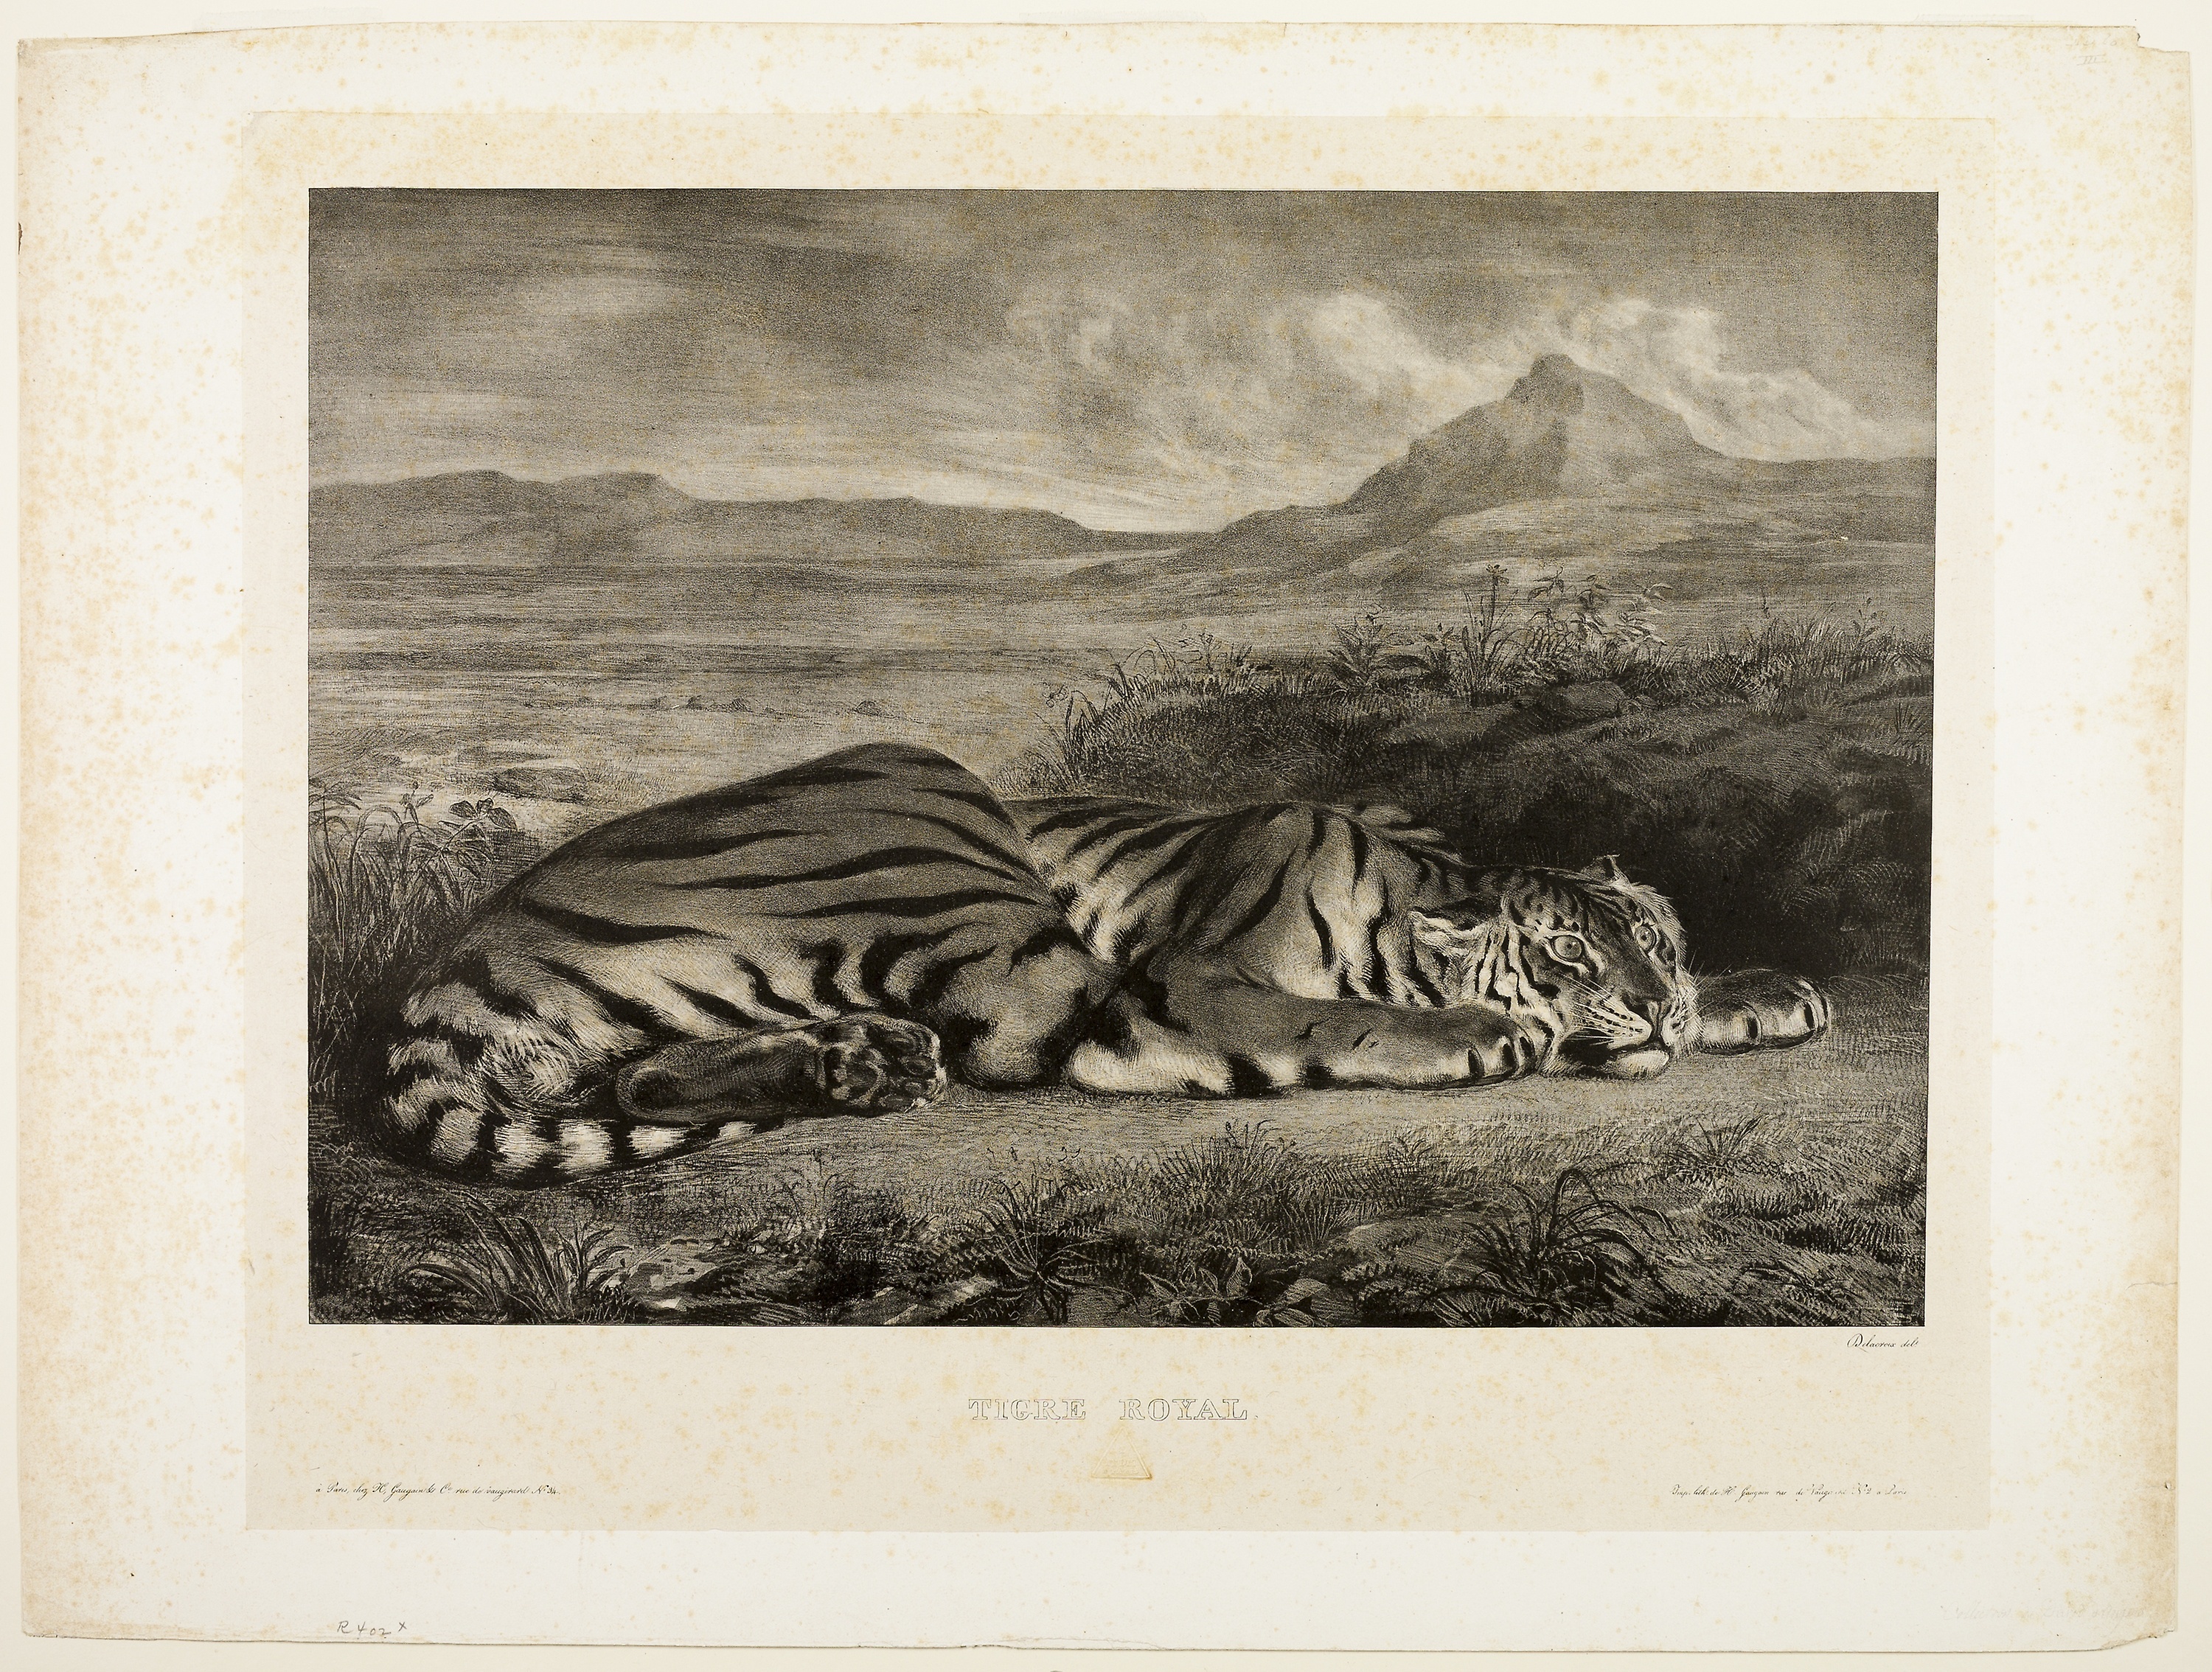
tiger, fauna, mammal, cat like mammal, picture frame, big cats, carnivoran, wildlife, black and white, visual arts, lion, art